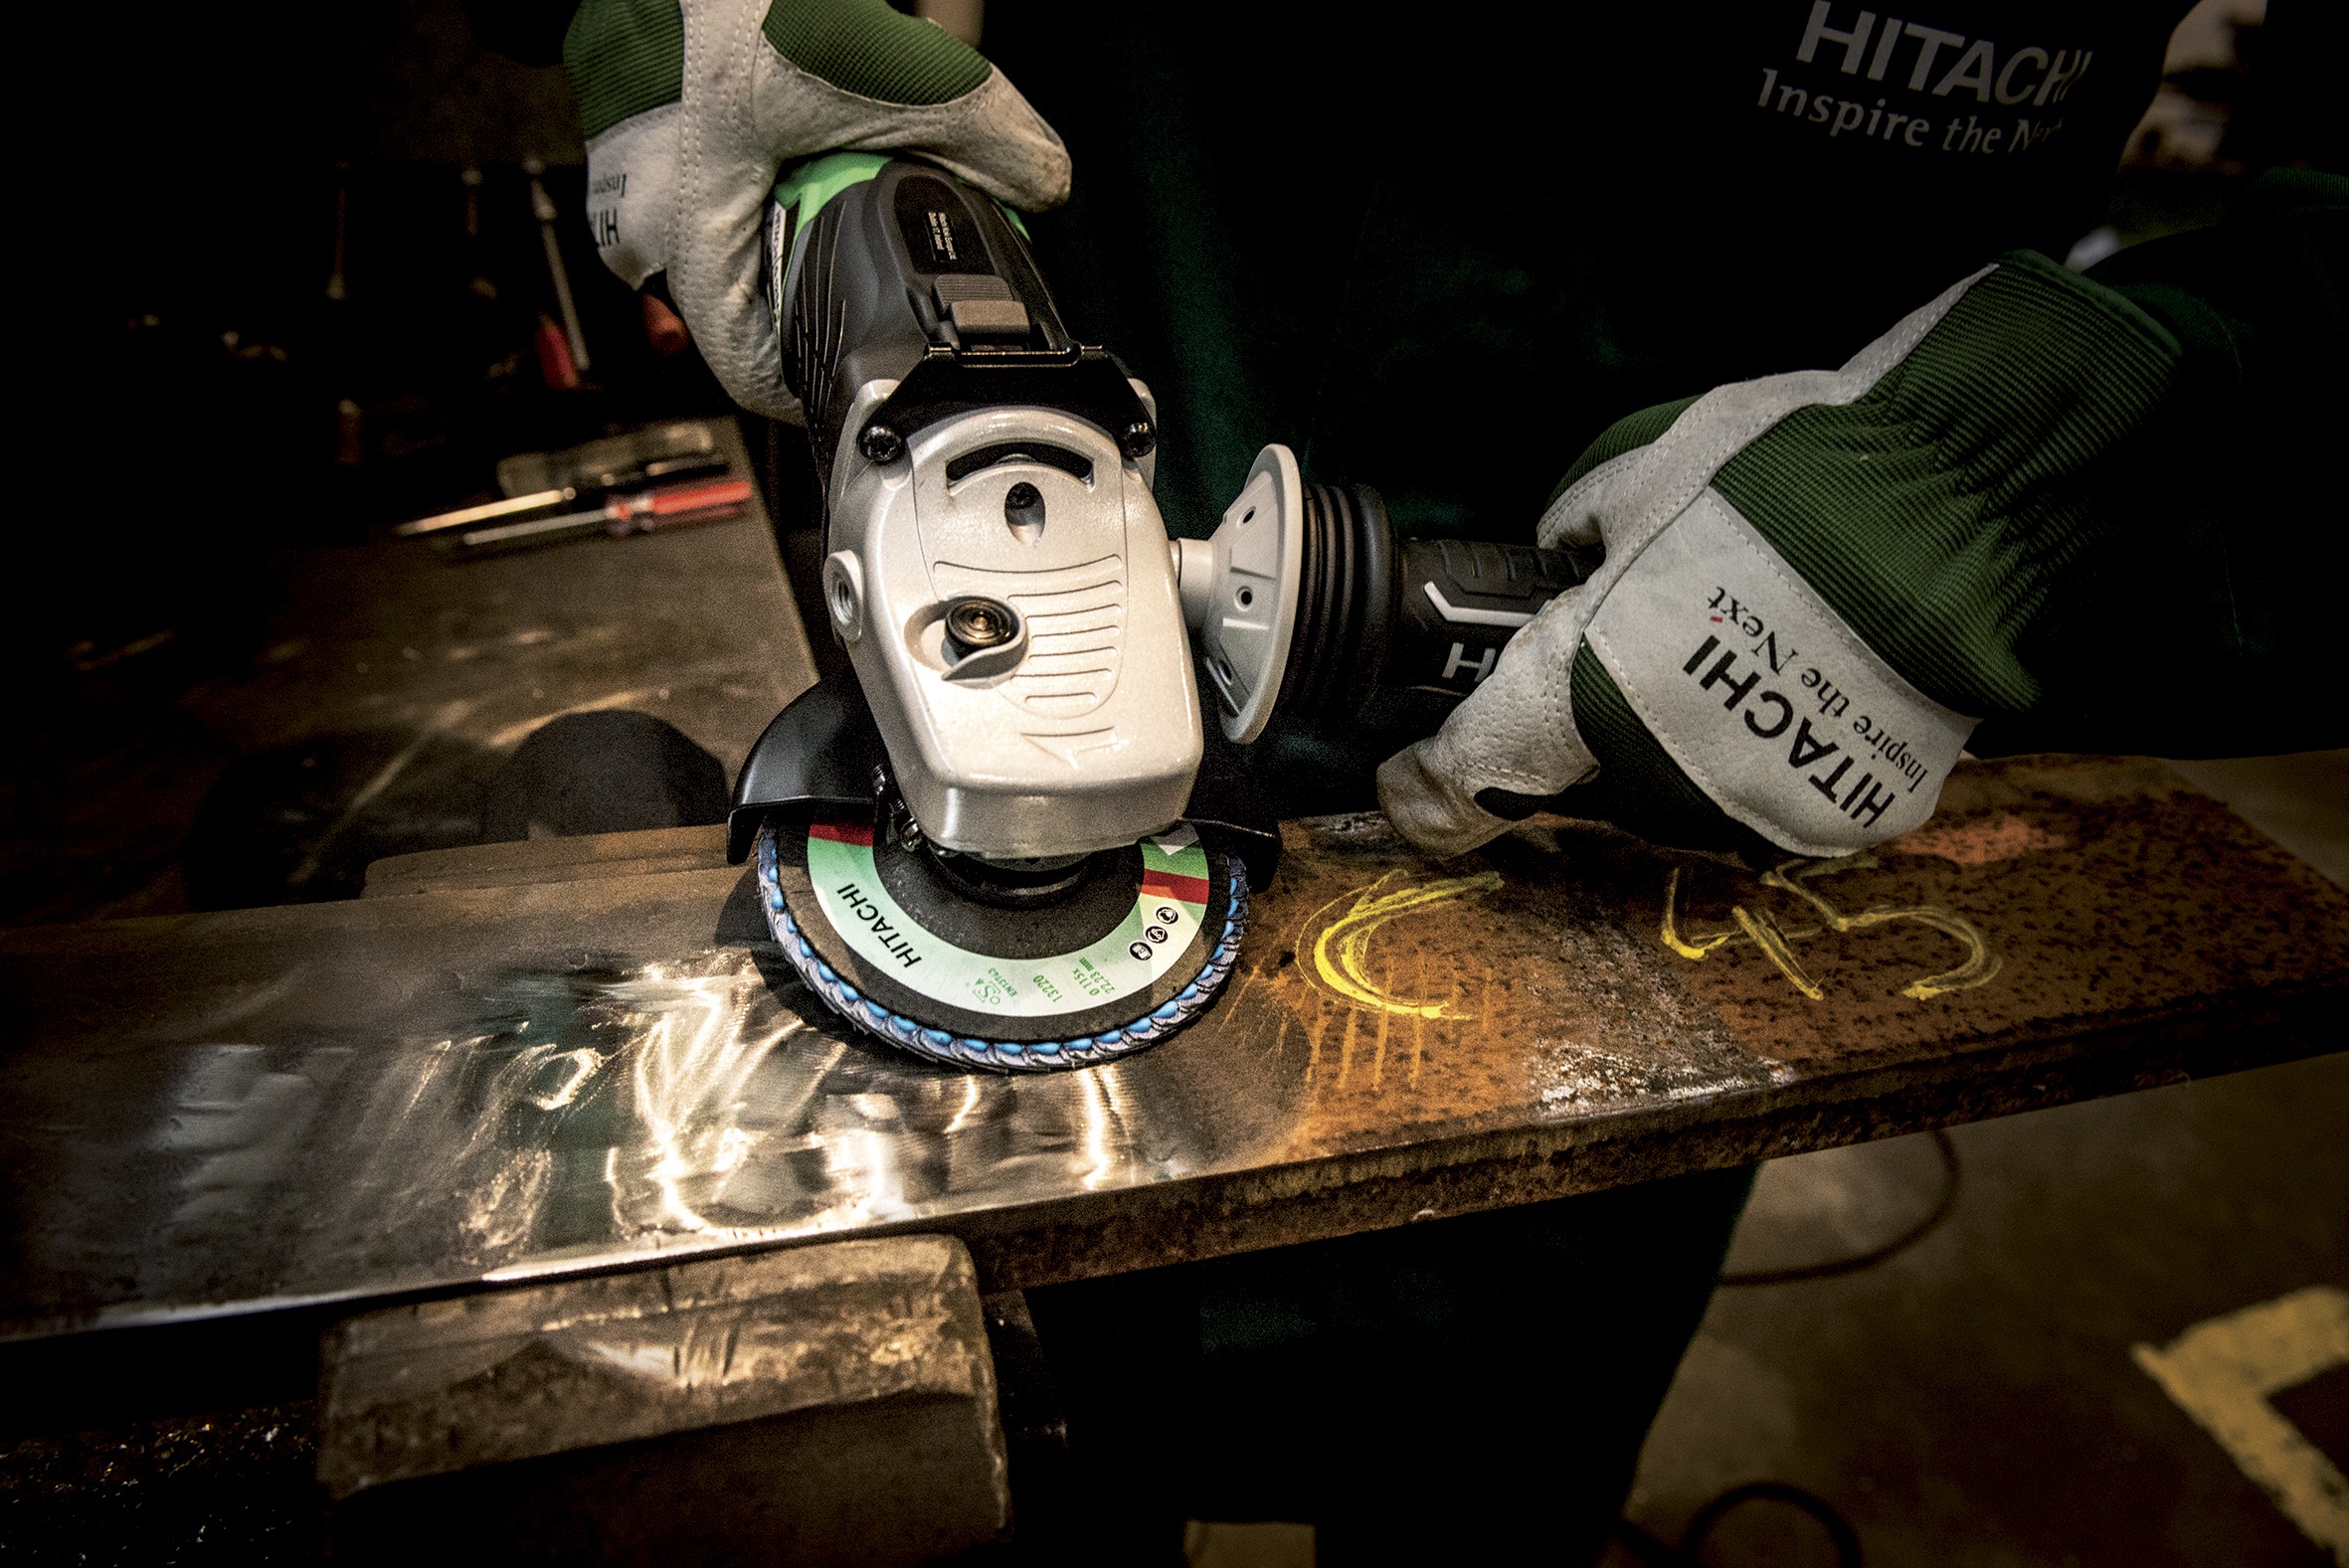
working, building, metal, drink, darkness, clothing, grind, power tool, grinder, shipyard, hitachi, flexible